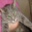
Label: cat